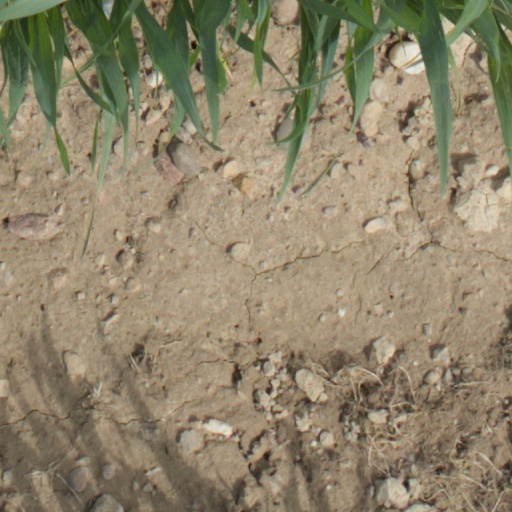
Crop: wheat